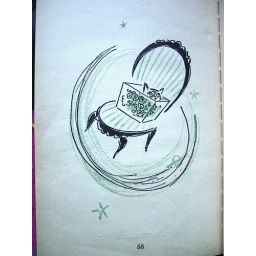
cat in the box